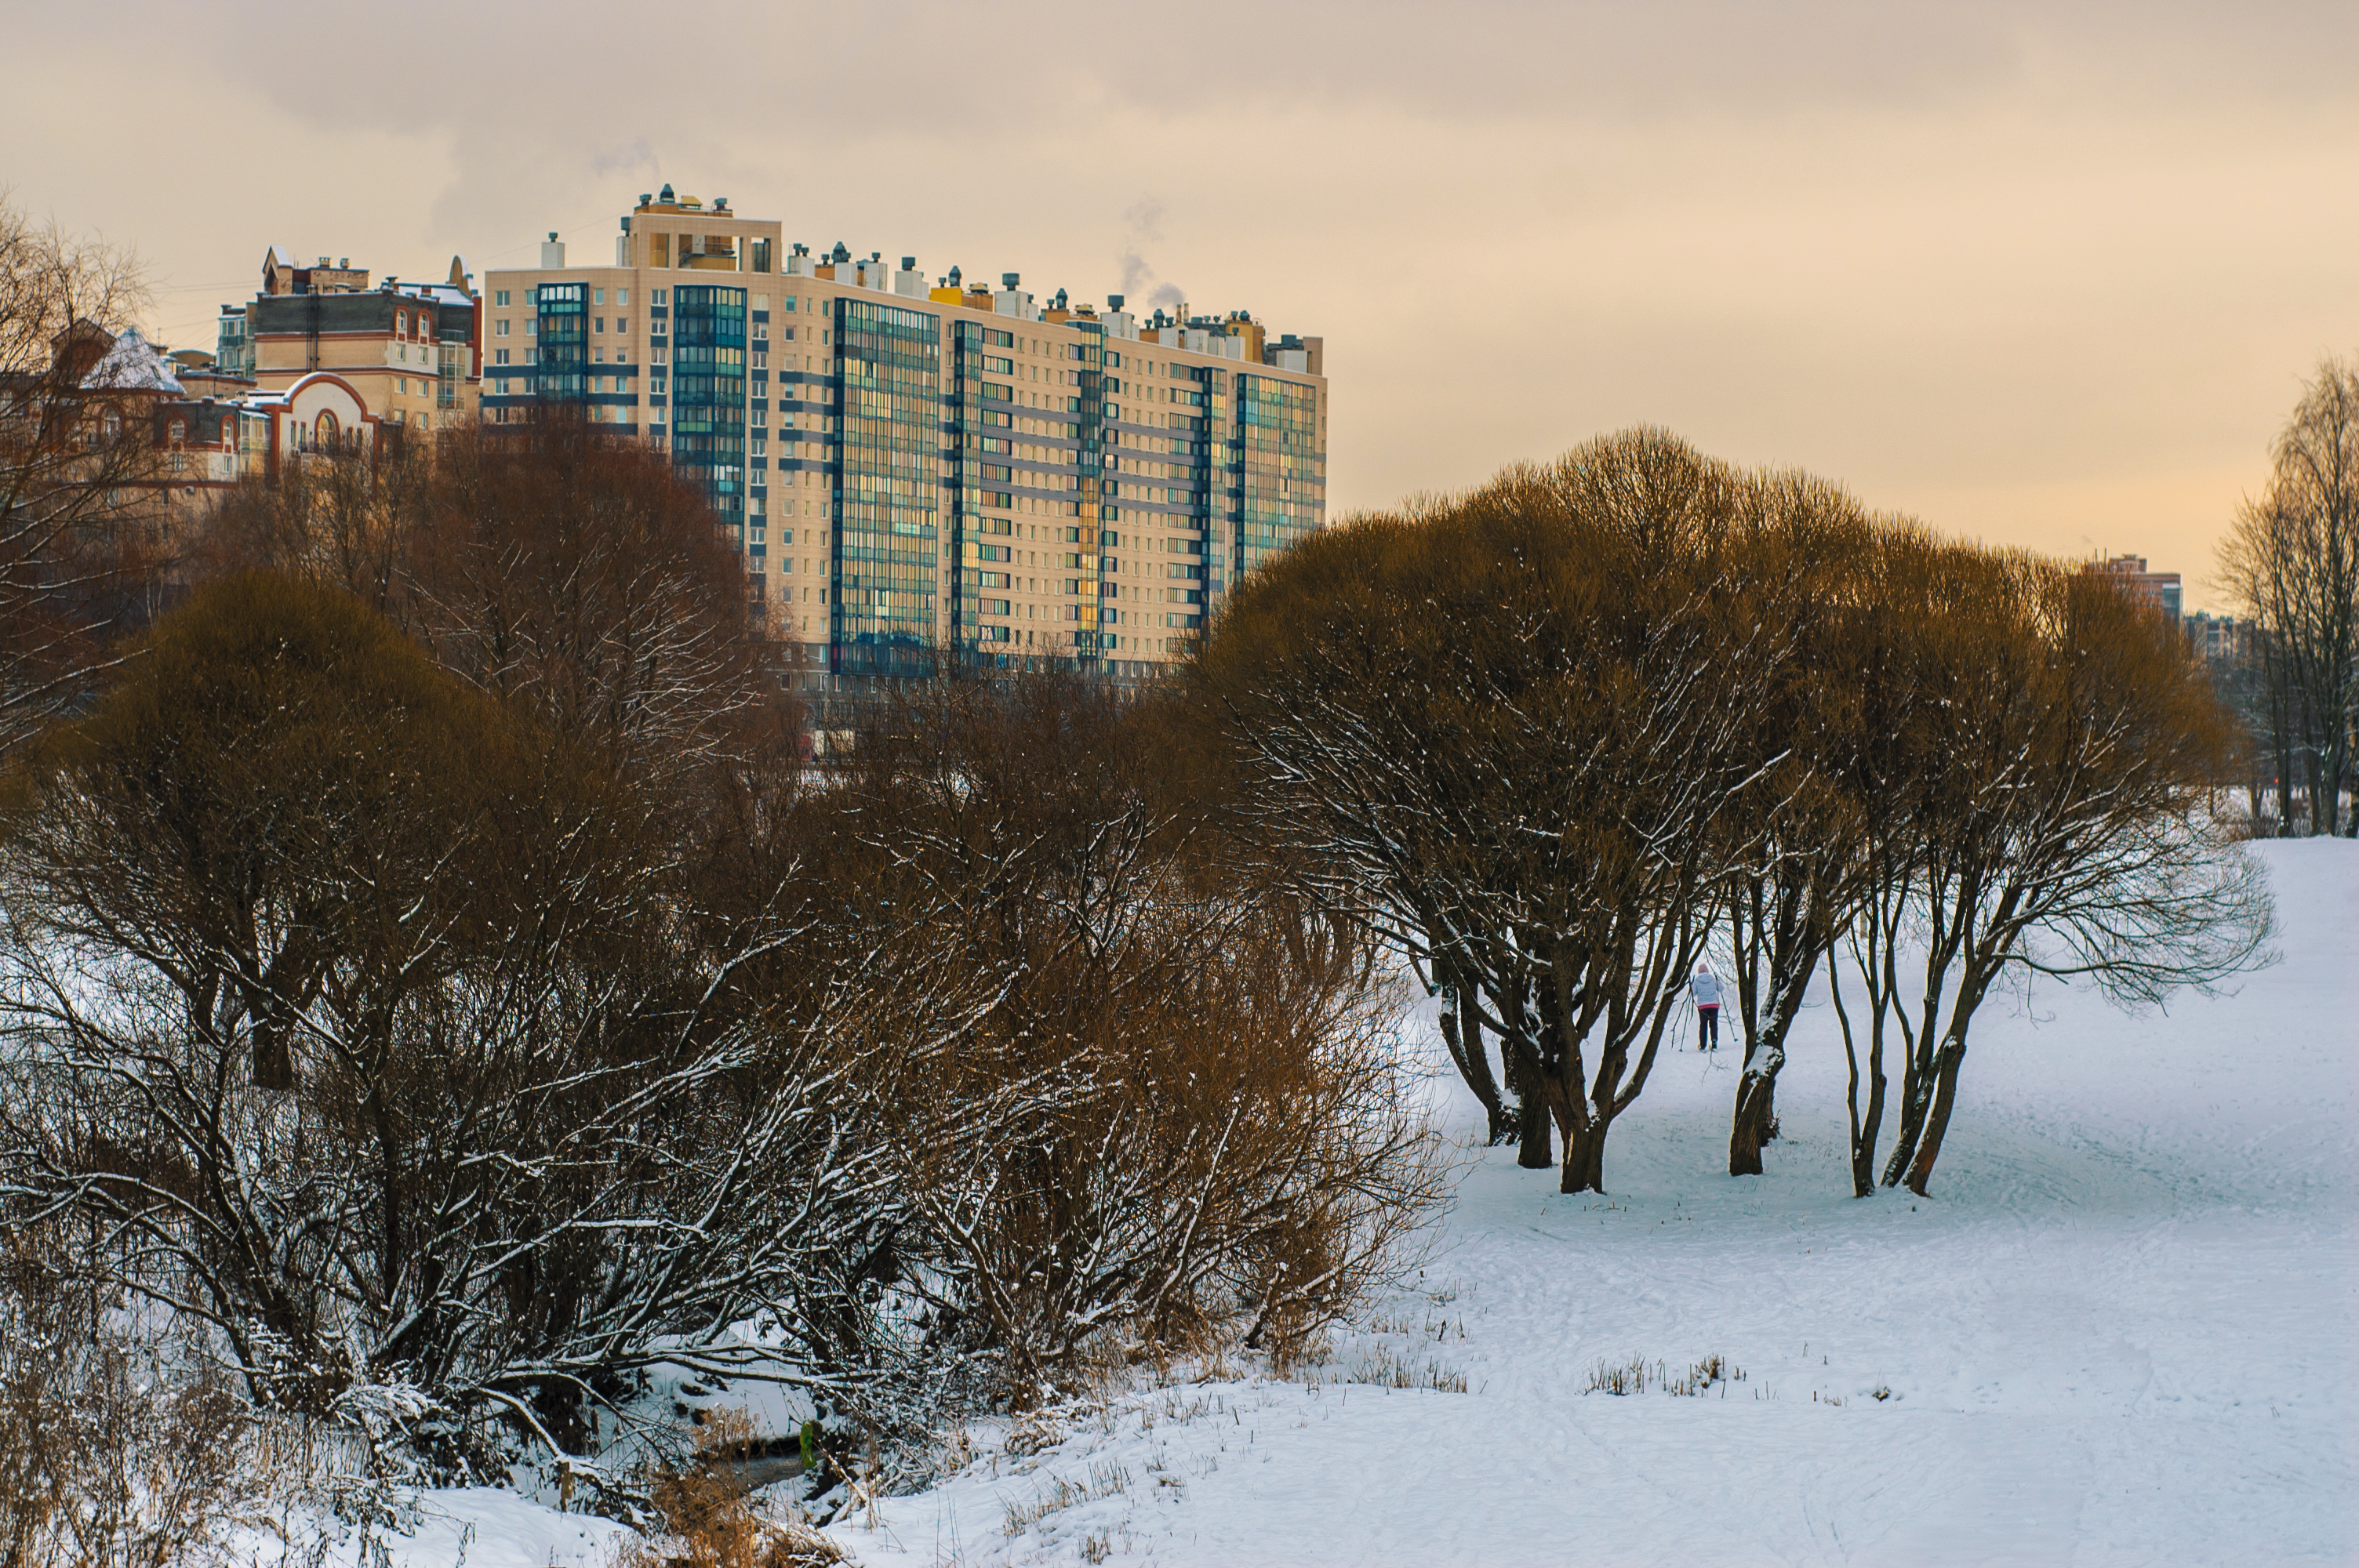
images, sky, snow, building, plant, cloud, natural landscape, tree, body of water, twig, sunlight, landscape, rural area, window, freezing, Tints and shades, grass, house, winter, tower block, reflection, frost, precipitation, city, event, horizon, evening, apartment, condominium, suburb, cityscape, roof, river, skyline, ice